Bob Currie

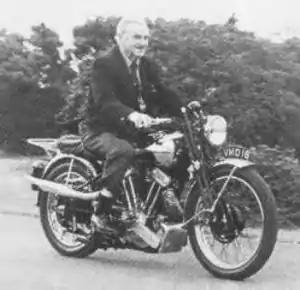
Currie riding a Brough Superior motorcycle

Robert Frank Currie (26 April 1918 – 25 July 1988) was an English motorcycling writer and road tester, who later became a magazine editor and book author. Mainly known for his UK journalism work with "Motor Cycle", a UK weekly motorcycle magazine-turned-newspaper, then from 1981 as Editor of a new monthly magazine "The Classic Motor Cycle", he retired in early 1988 suffering from an ongoing illness, after a full-time writing career starting in 1955, and later died of heart failure. He was born in Woolwich and died in Birmingham.